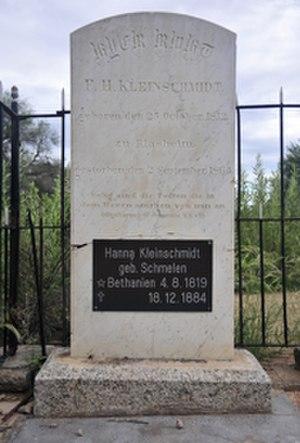
Franz Heinrich Kleinschmidt fut un missionnaire et linguiste allemand qui travailla dans la Namibie actuelle. Il fonda la station missionnaire, et aujourd’hui la ville, de Rehoboth. Avec son collègue missionnaire Carl Hugo Hahn, il établit la première station missionnaire de la Mission rhénane auprès des Hereros à Gross Barmen. Il est connu pour son travail important sur la langue khoïkhoï ou nama.